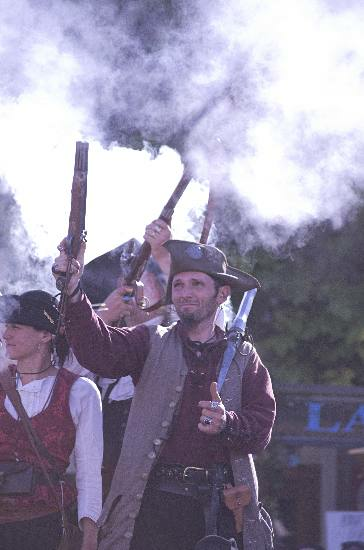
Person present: Yes